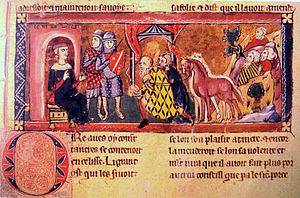
Balduin 1. af Jerusalem / Greve af Edessa / Etablering
Balduin modtager armenernes troskab i Edessa.
A young man sits on a throne with two soldiers standing by him and two elder men on their knees before him
Balduin 1., også kendt som Balduin af Boulogne, var den første greve af Edessa fra 1098 til 1100, og den første konge af Jerusalem fra 1100 til sin død. Som den yngste søn af Eustace 2., greve af Boulogne og Ida af Lorraine, var han bestemt til en kirkekarriere, men han opgav denne og giftede sig med en normannisk adelskvinde Godehilde af Tosny. Han modtog Grevskabet Verdun i 1096, men han sluttede sig snart til korsfarerhæren under sin bror Godfred af Bouillon og blev en af de mest succesrige hærførere under Det 1. korstog.